Paraguayan Indigenous art

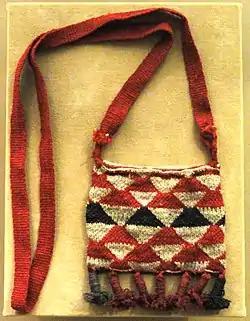
Nivaclé textile pouch, collection of the American Museum of Natural History

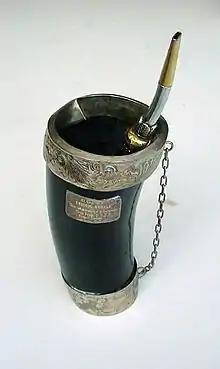
Guampa bombilla, for drinking tereré

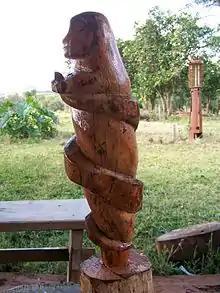
Pai Tavytera traditional woodcarving, Amambay Department, 2008

Paraguayan Indigenous art is the visual art created by the indigenous peoples of Paraguay. While indigenous artists embrace contemporary Western art media, their arts also include pre-Columbian art forms. Indigenous art includes ceramics, baskets, weaving and threading, feather art and leather work. It is a hybrid nature includes the embroideries, lace, woodcarving and different metal products. Paraguay is particularly known for its indigenous featherwork and basket weaving.